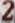
Number: 2